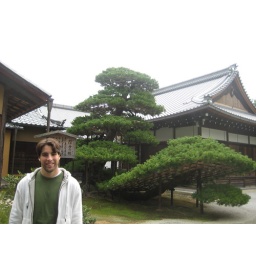
Mike in front of a 600 year old pine tree